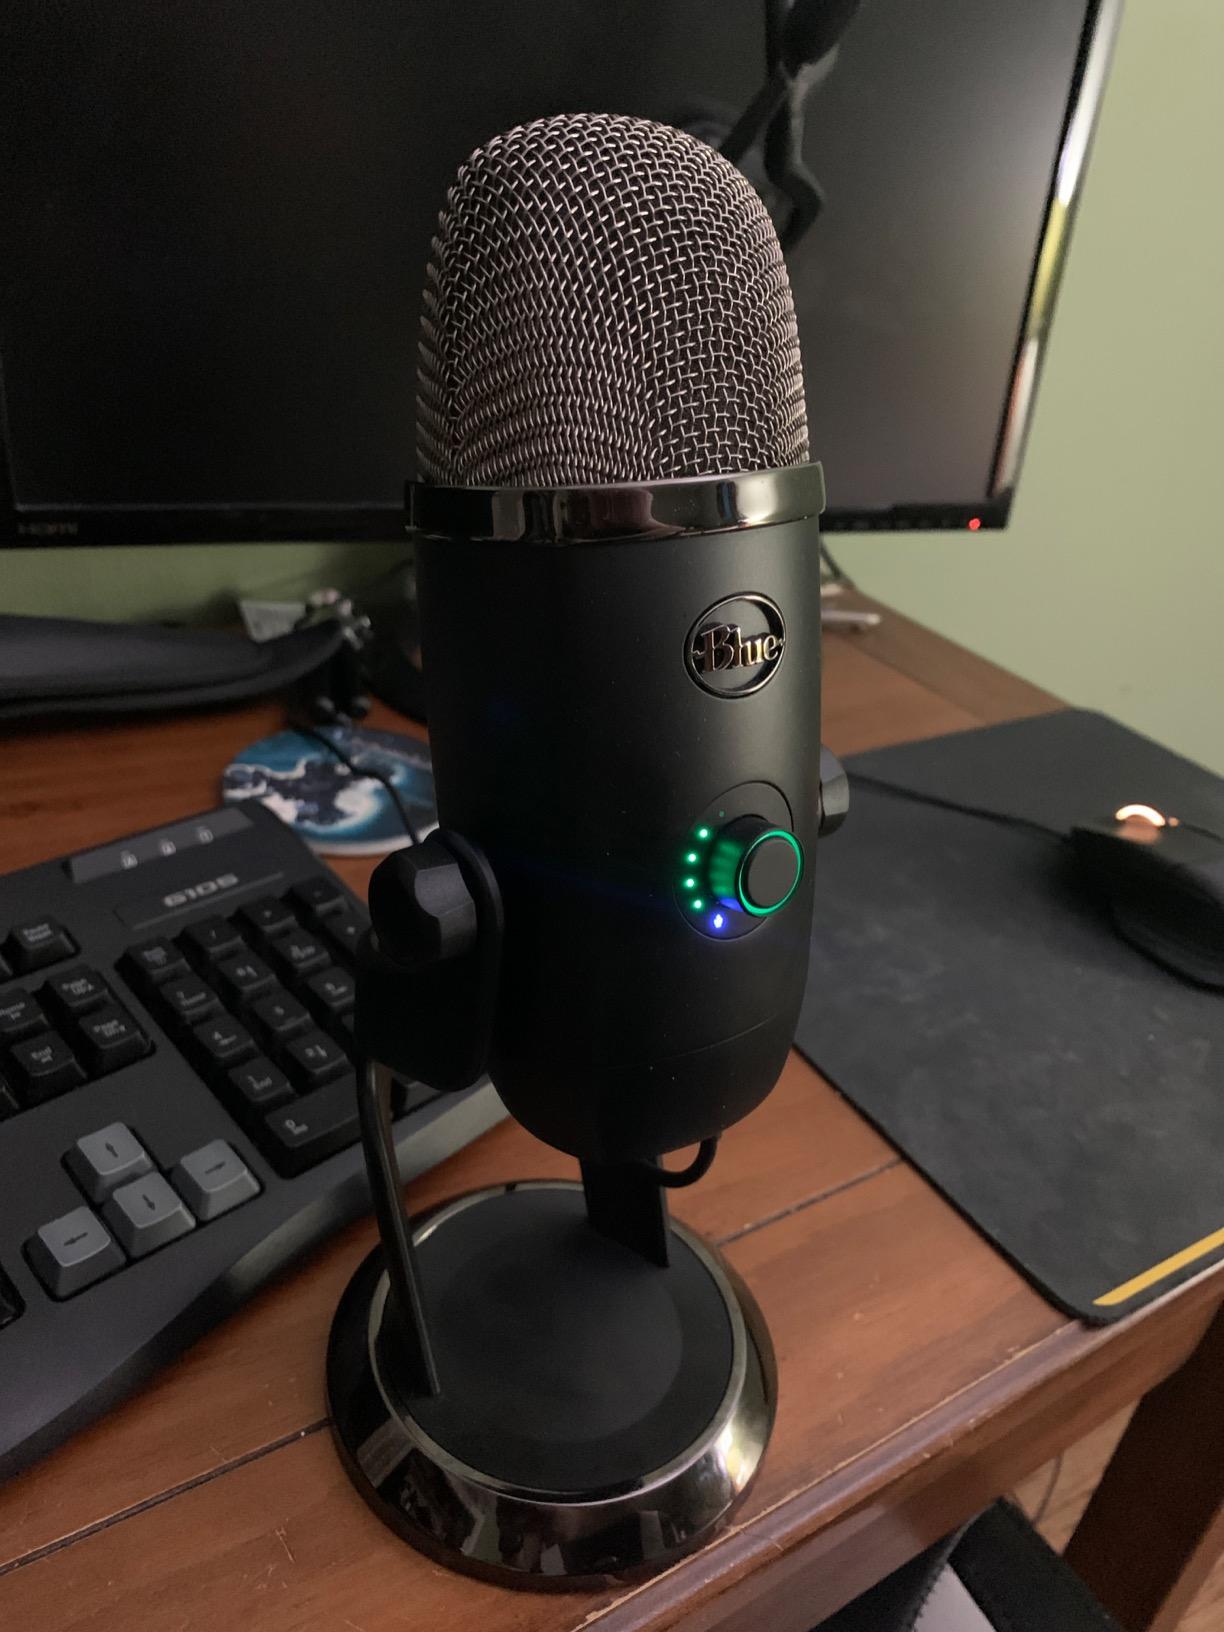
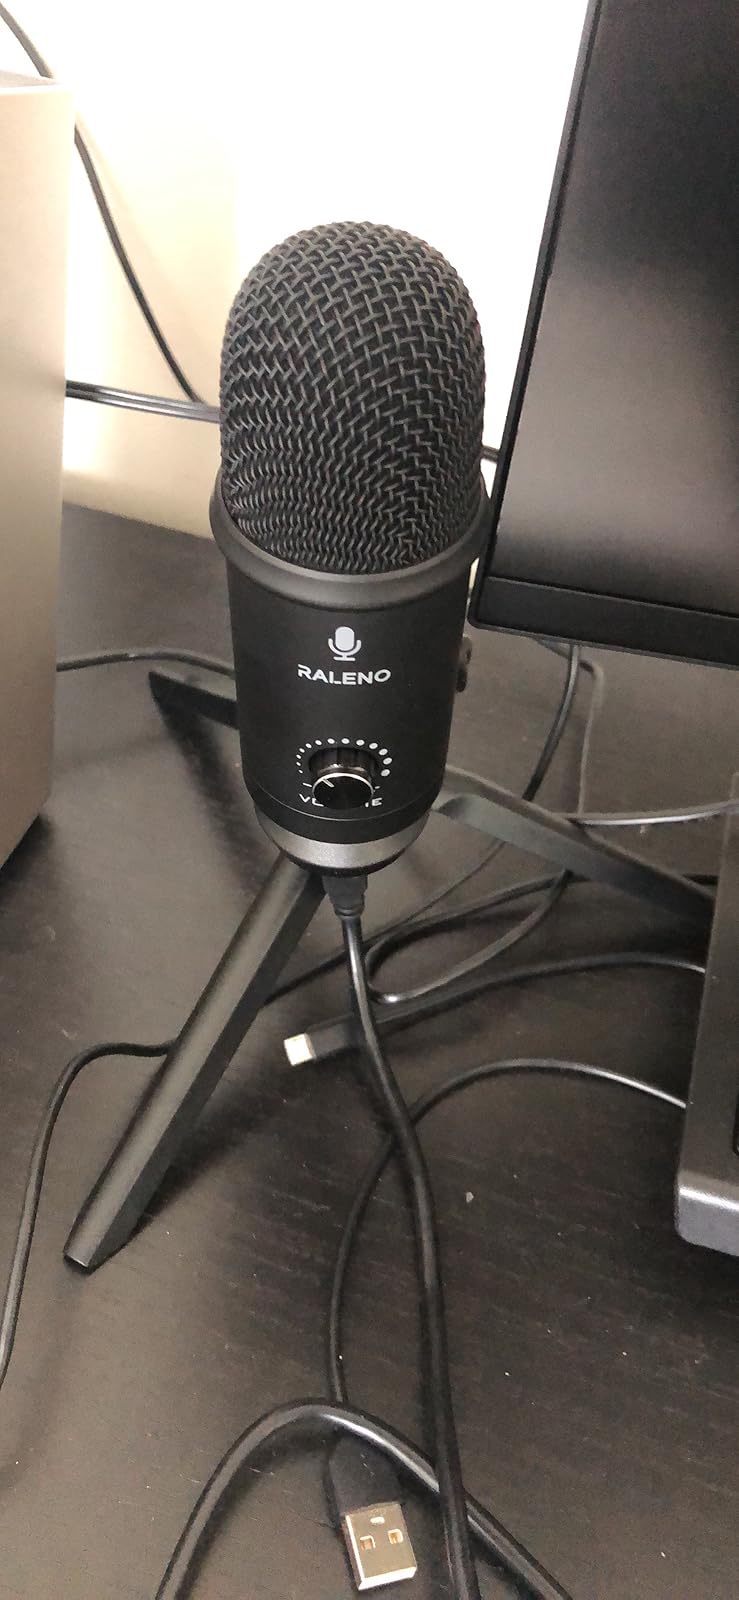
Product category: microphone
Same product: no